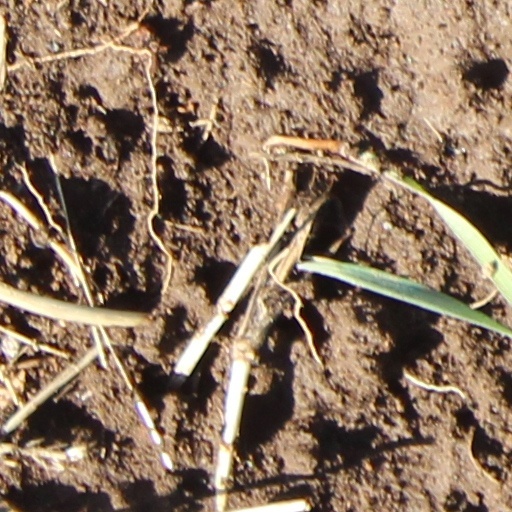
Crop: wheat